2018 Russian elections

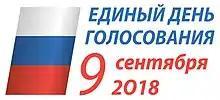
The logo of the voting day on September 9, 2018

Elections in the Russian Federation took place mostly on 9, 16 and 23 September, with the exception of the presidential election, which occurred on 18 March and a special gubernatorial election in Primorsky Krai, which occurred in December.